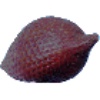
Label: salak